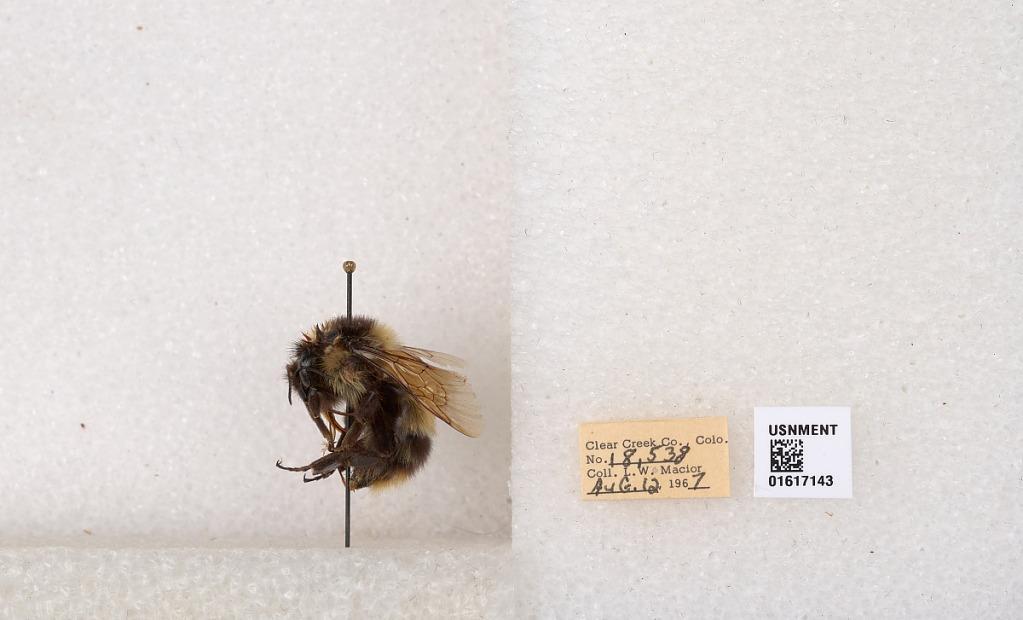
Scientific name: Bombus kirbyellus
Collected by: L. Macior
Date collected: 1967-8-12
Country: United States
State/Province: Colorado
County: Clear Creek
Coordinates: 39.6891, -105.644